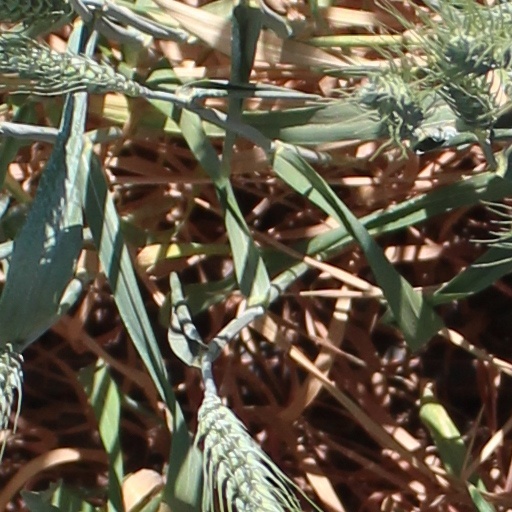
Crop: wheat